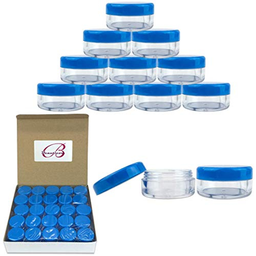
Label: glass